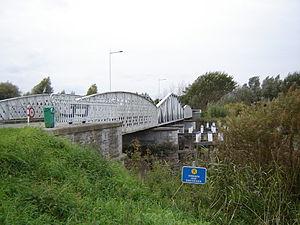
Mira est un film dramatique belgo-néerlandais de Fons Rademakers sorti en 1971 sur un scénario de Hugo Claus et de Magda Reypens avec Willeke van Ammelrooy et Jan Decleir dans les rôles principaux. L'histoire est basée sur le roman Le Déclin du Waterhoek de Stijn Streuvels.